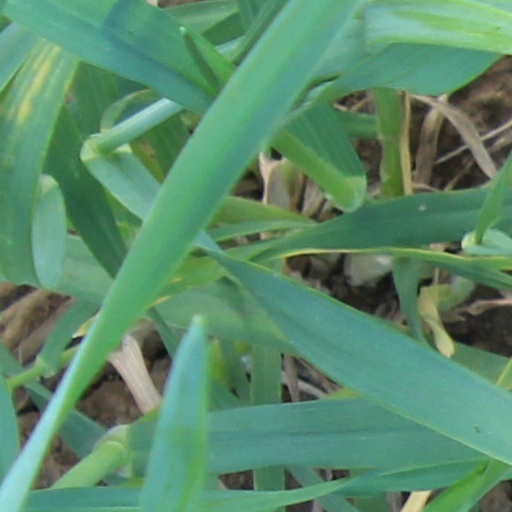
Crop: wheat